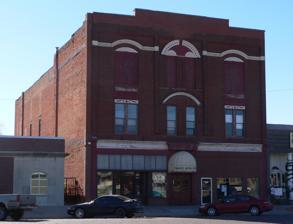
Building: Thorpe's Opera House
Country: United States of America
Year built: 1889
United States historic place Thorpe's Opera House U.S. National Register of Historic Places The building in 2010 Show map of Nebraska Show map of the United States Location 457-1/2 D Street, David City, Nebraska Coordinates 41°15′09″N 97°07′44″W / 41.25250°N 97.12889°W / 41.25250; -97.12889 ( Thorpe's Opera House ) Area less than one acre Built 1889 ( 1889 ) Architectural style Two-part commercial block MPS Opera House Buildings in Nebraska 1867-1917 MPS NRHP reference No. 88000941 Added to NRHP September 28, 1988 Thorpe's Opera House is a historic three-story building in David City, Nebraska . It was built in 1889 for William Thorpe. The facade includes arches and scallops. Inside, there is an auditorium and a balcony. Besides being used for the performing arts, the facility also hosted events with the Woman's Christian Temperance Union , fraternal organizations, political events, and high school reunions. It has been listed on the National Register of Historic Places since September 28, 1988. References